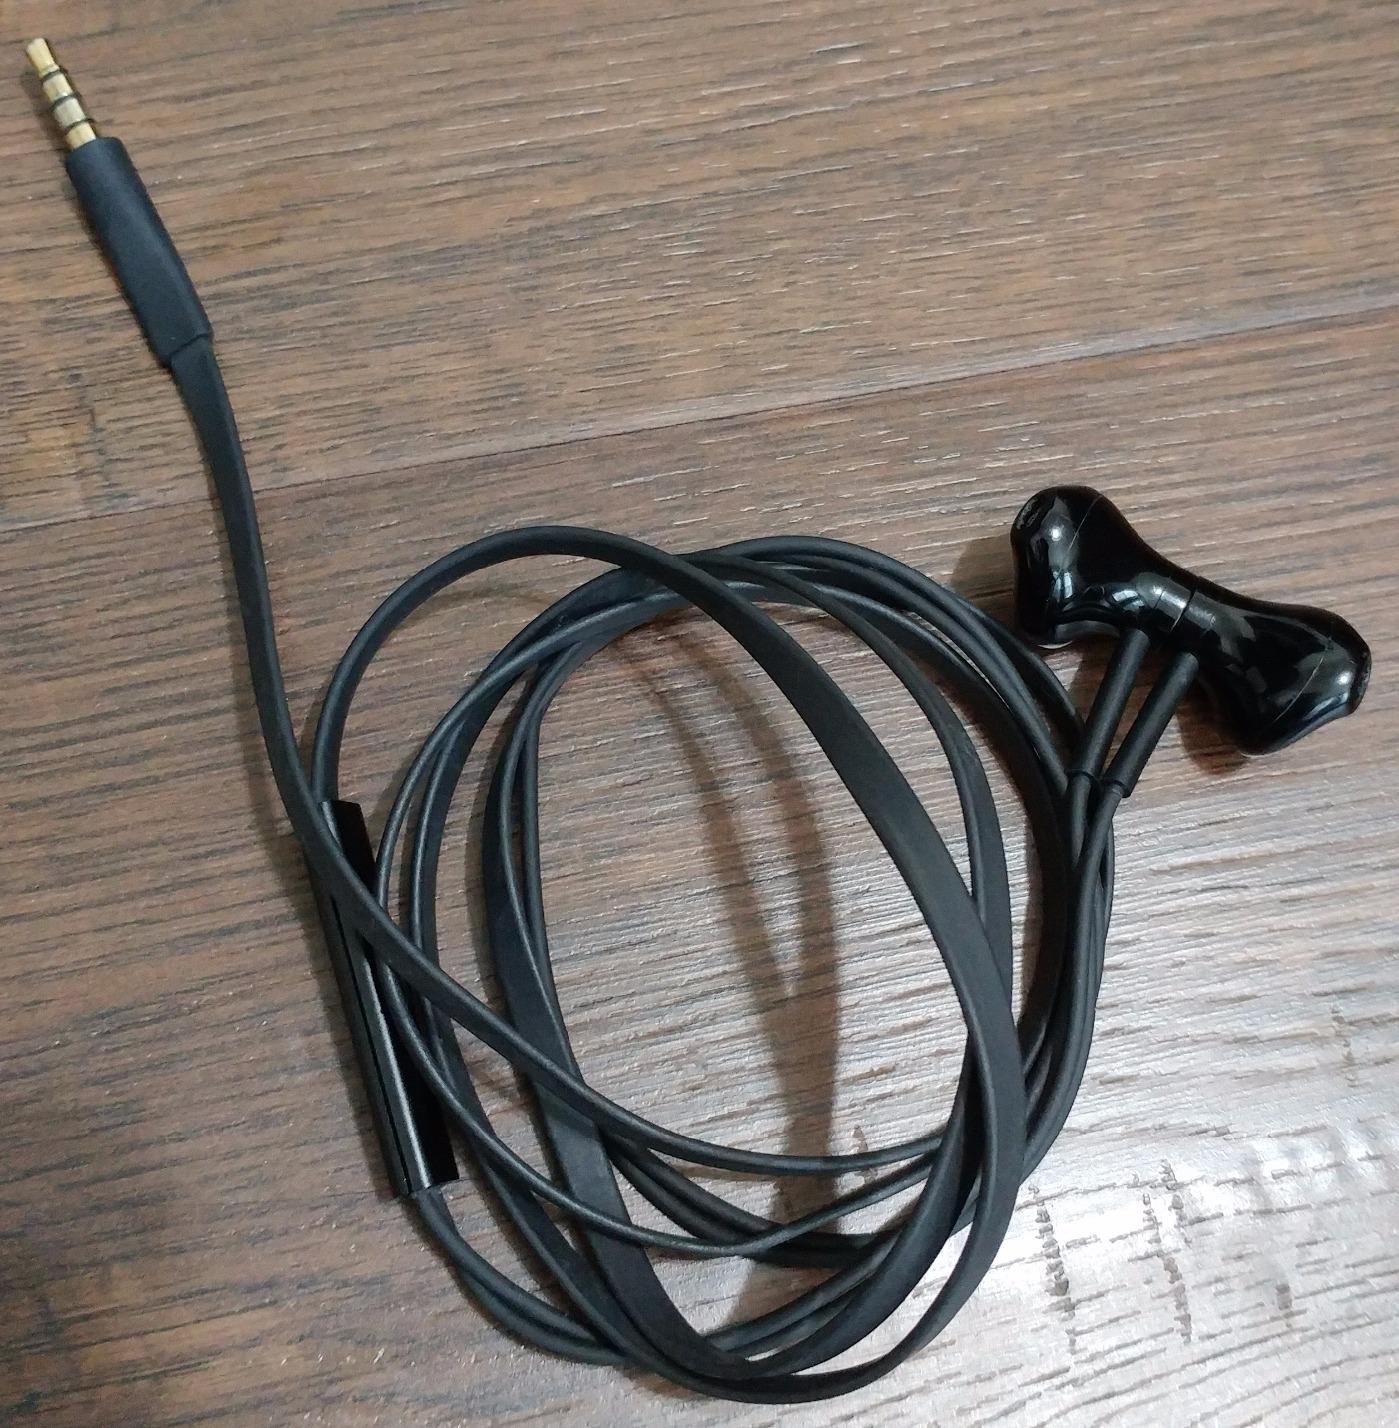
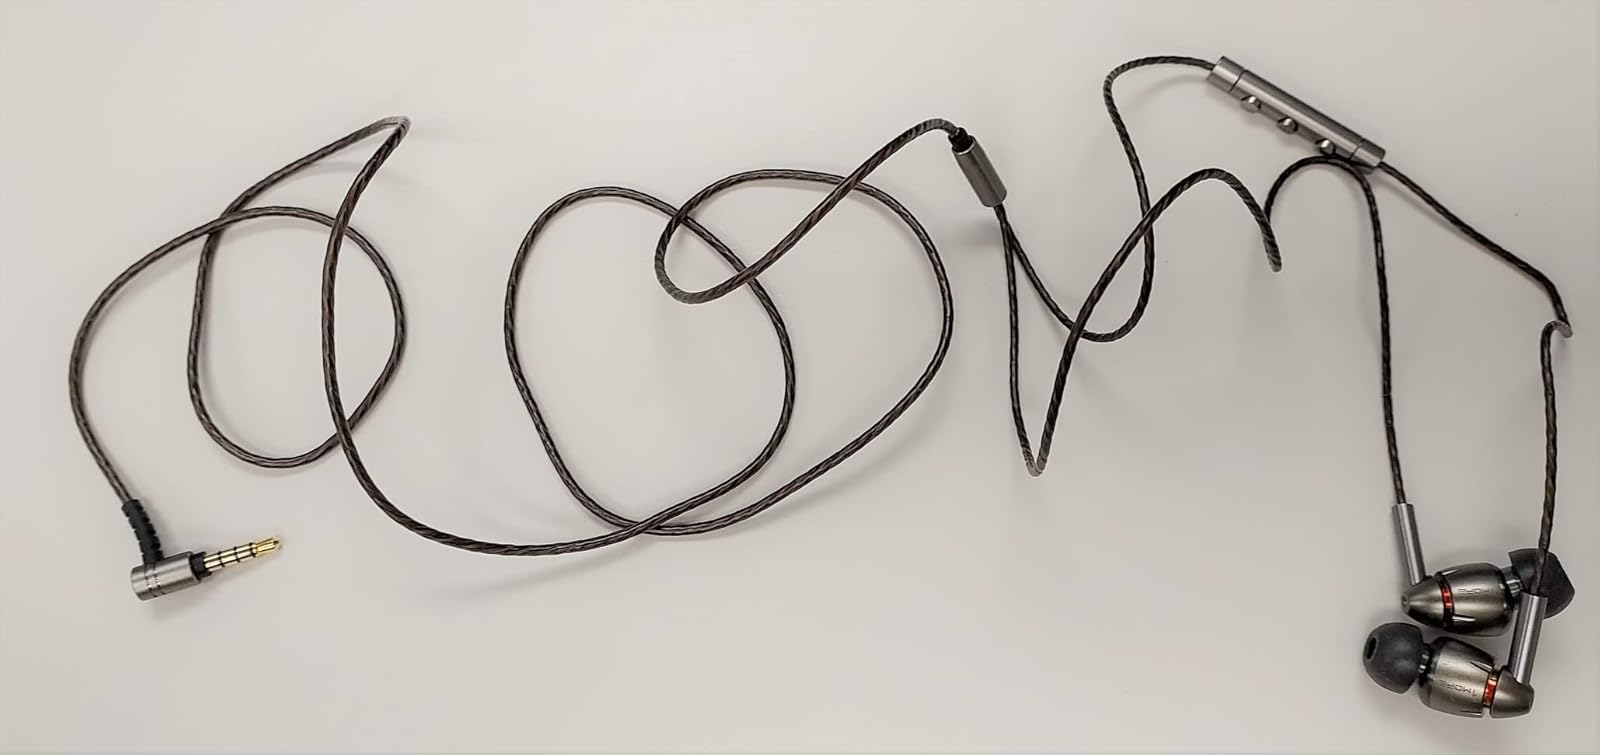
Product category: headphones
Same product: no